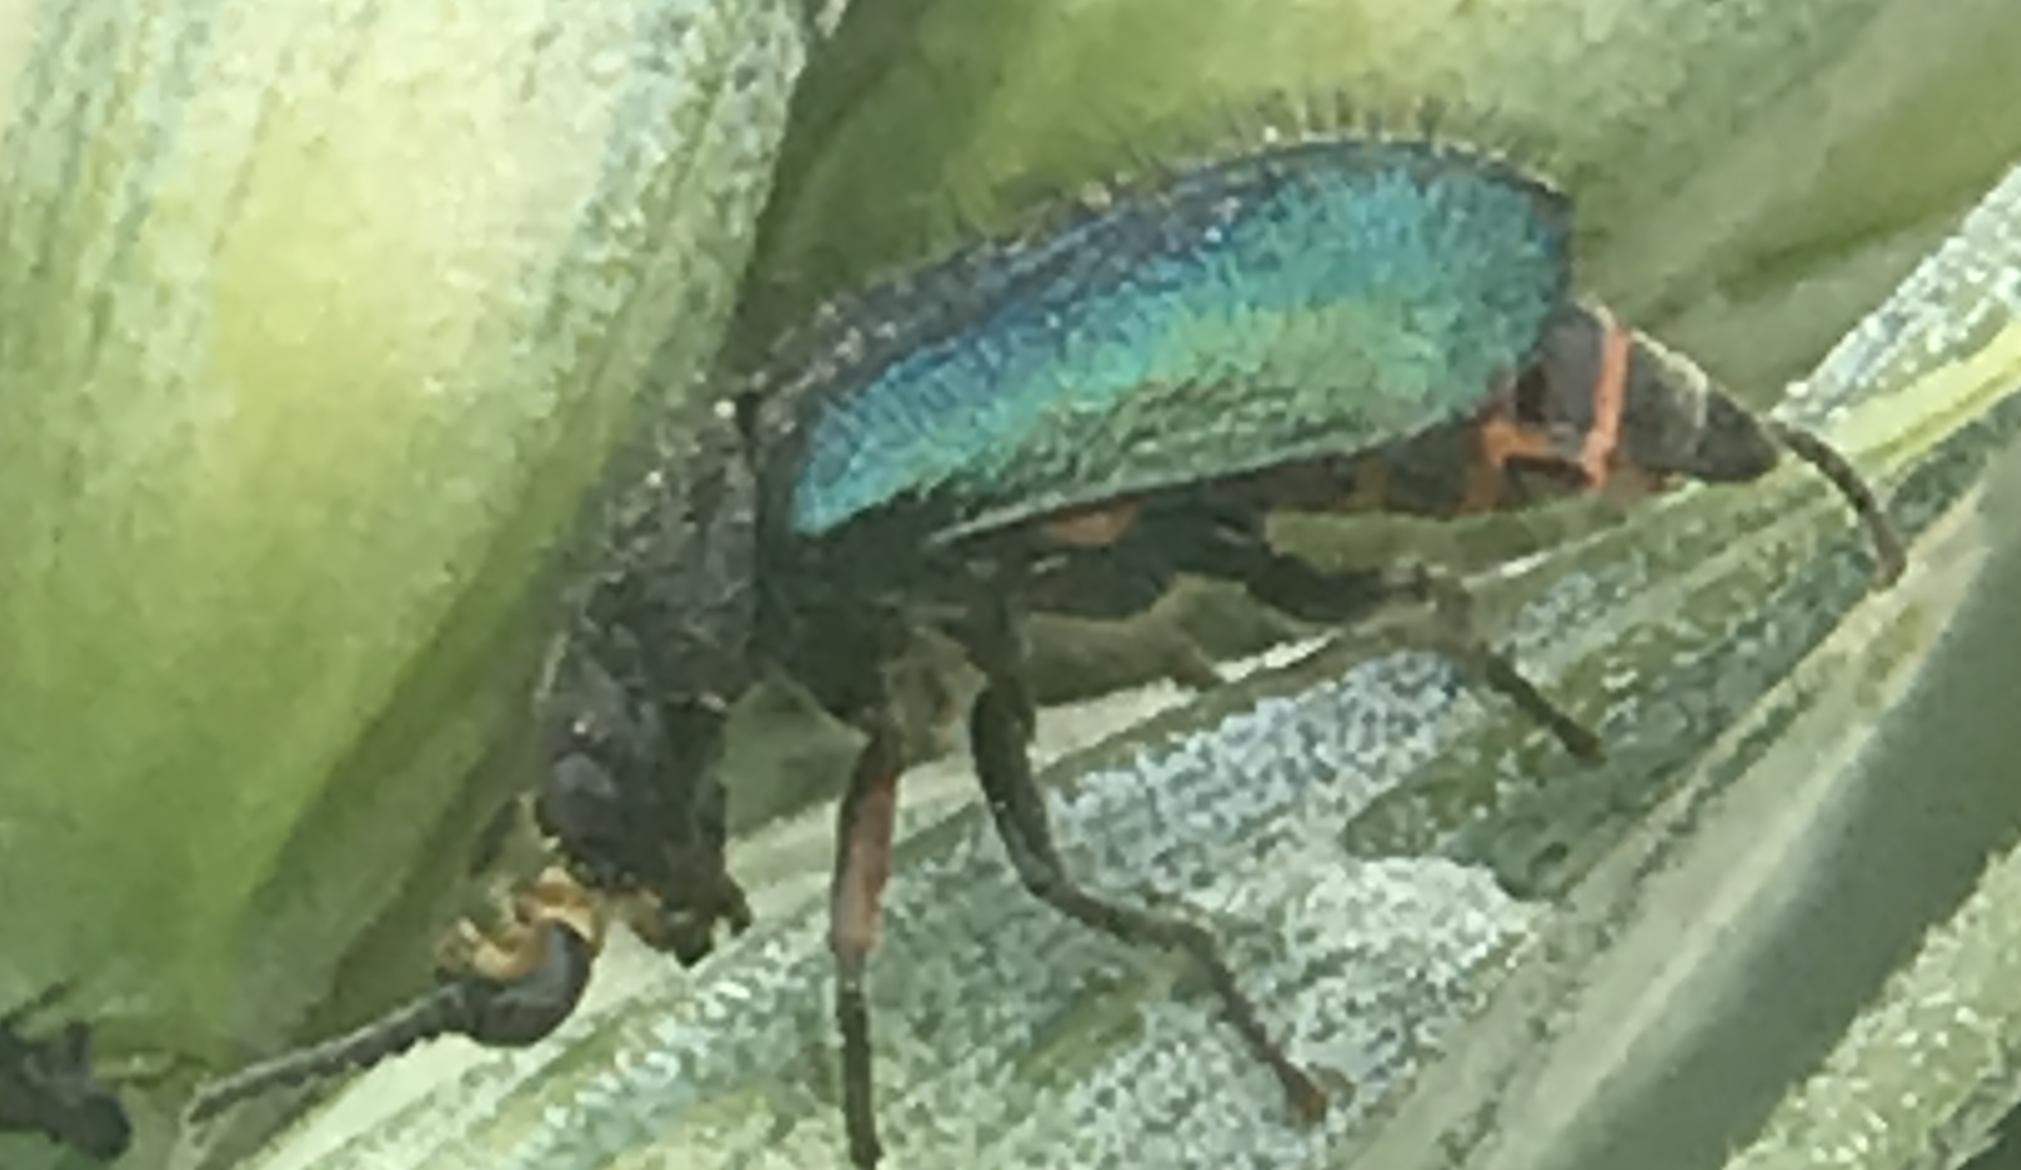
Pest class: predators